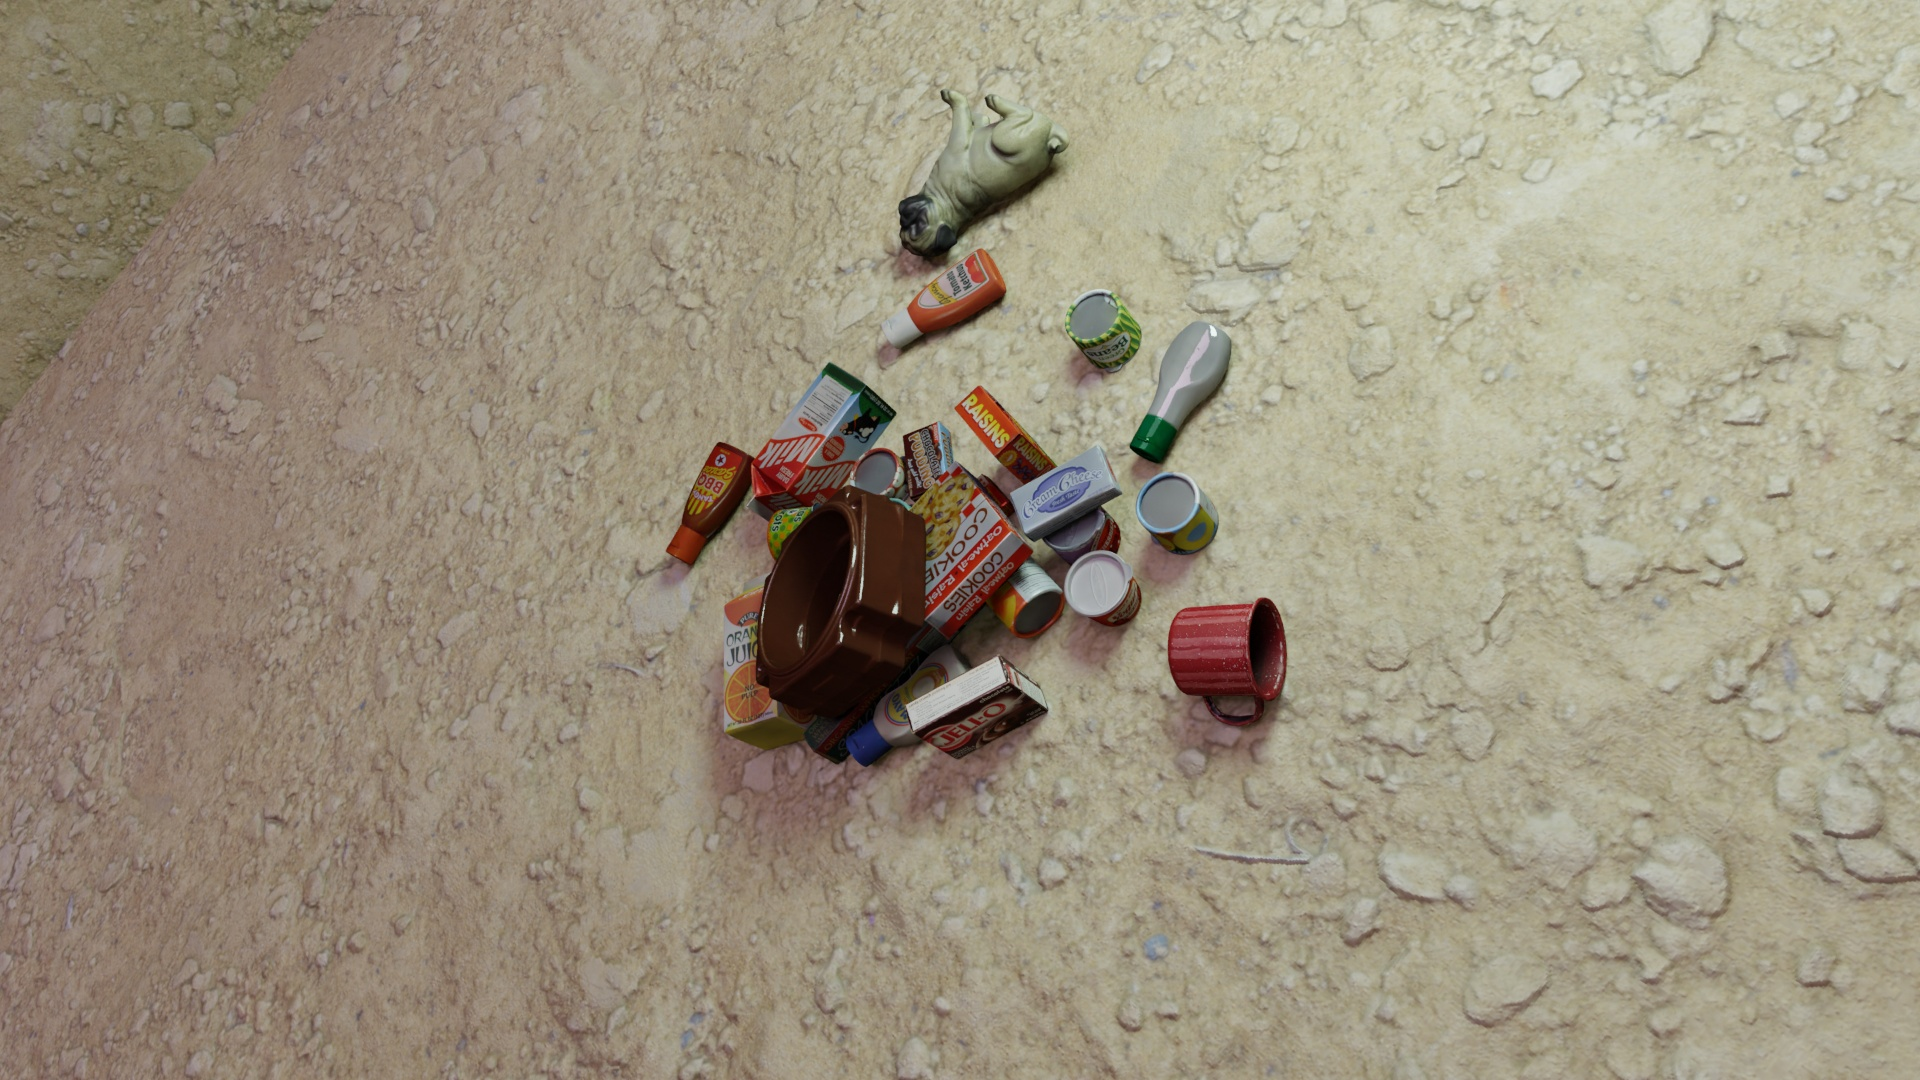
Question:
What are the eight normalized (x, y) image coordinates between 0 and 1 for the cuboid corners of the carton of milk? Your answer should be a list of normalized (x, y) image coordinates between 0 and 1 with bottom face first then top face, all counter-clockwise.
Answer: [(0.451562, 0.35463), (0.430729, 0.331481), (0.447917, 0.359259), (0.468229, 0.382407), (0.397396, 0.480556), (0.378125, 0.453704), (0.396875, 0.477778), (0.415625, 0.503704)]